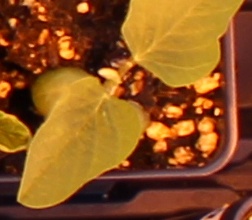
Label: Soybean